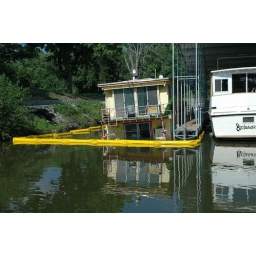
Skirted boom applied on the lake around sinking house boat to contain diesel fuel. (Jun 2008)